Grand Monster Slam

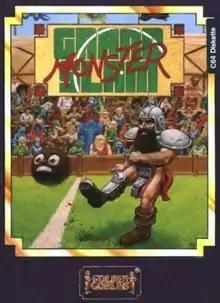

Grand Monster Slam is a sports video game for the Amiga, Commodore 64, Atari ST, and MS-DOS. It is somewhat based on the 1985 arcade video game "Penguin Wars". In "Amiga Power"'s first All Time Top One Hundred in the inaugural 'Issue 0', it was declared to be the 100th best Amiga game of all time. It never reappeared in the top 100 and its initial inclusion was said to be due to the insistence of a single writer. In March 2017 the source code of the game became available via the Internet Archive.